Dominic Johnson, Baron Johnson of Lainston

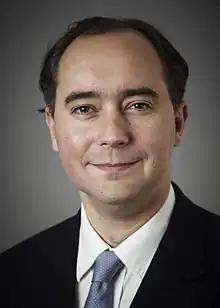
Johnson in 2012

Dominic Robert Andrew Johnson, Baron Johnson of Lainston, (born 6 April 1974), is a British financier, hedge fund manager and politician, the co-founder and chief executive officer (CEO) of Somerset Capital Management, who served as co-chairman of the Conservative Party from November 2024 until July 2025, alongside Nigel Huddleston .